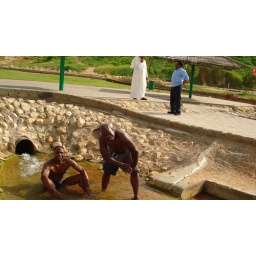
Natural hot water coming from the rocks known for its healing quality in skin natural spa